Richard Dawkins

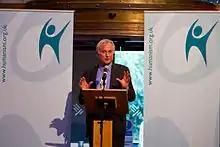
Dawkins accepting the Services to Humanism award at the British Humanist Association Annual Conference in 2012

He holds honorary doctorates in science from the University of Huddersfield, University of Westminster, Durham University, the University of Hull, the University of Antwerp, the University of Oslo, the University of Aberdeen, Open University, the Vrije Universiteit Brussel, and the University of Valencia. He also holds honorary doctorates of letters from the University of St Andrews and the Australian National University (HonLittD, 1996), and was elected Fellow of the Royal Society of Literature in 1997 and a Fellow of the Royal Society (FRS) in 2001. He is one of the patrons of the Oxford University Scientific Society.